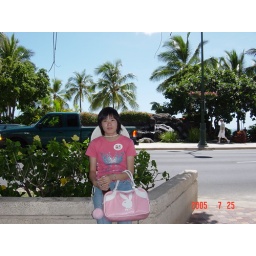
Many tourists enjoyed shopping, walking, eating on the sea side road near surfing point